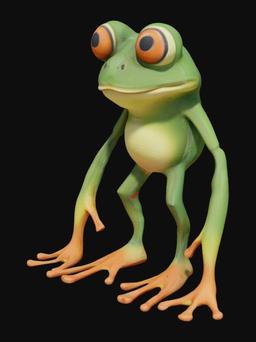
미적 점수 (1~10점): 3